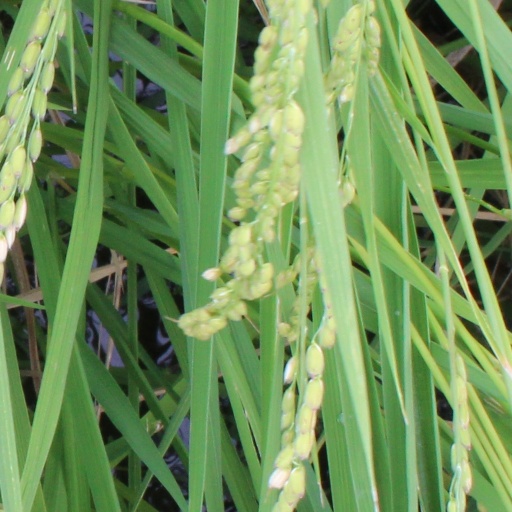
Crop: rice